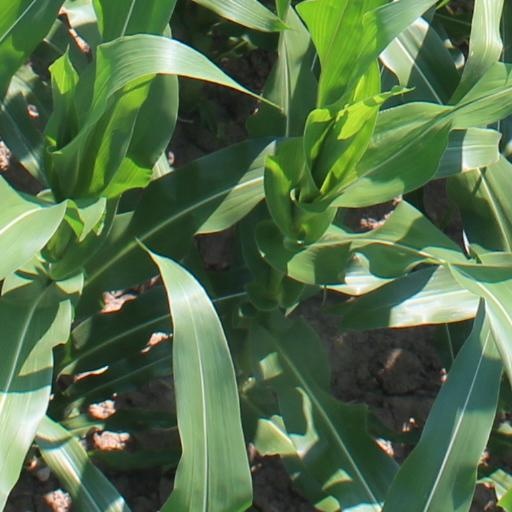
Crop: maize; corn